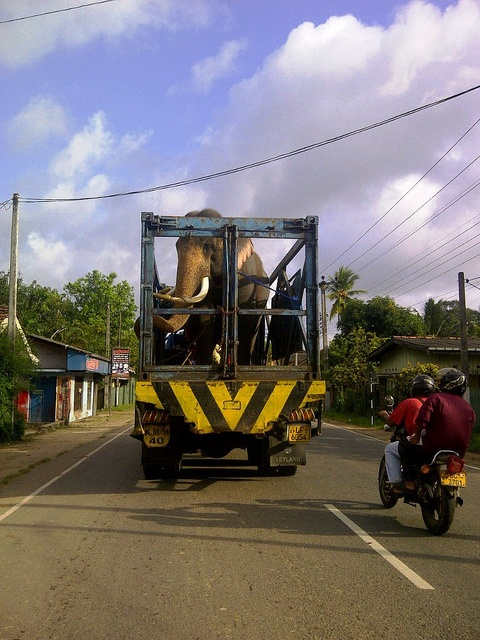
An elephant is being taken down a road in the back of a truck
An elephant with large tusks is on the back of a large truck with a cage.
The elephant is riding in the back of the truck.
an elephant riding on the back of a truck
An elephant is in a vehicle going down the street.